Decline of the Mughal Empire

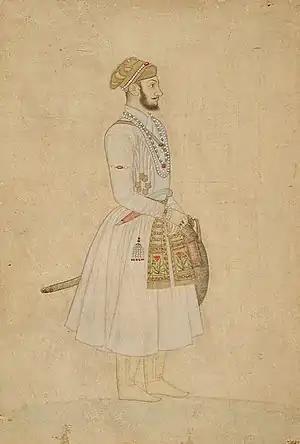
Bahadur Shah I was crowned the Mughal Emperor in 1707.

Following the Deccan Wars, the three sons of Aurangzeb, Bahadur Shah I, Muhammad Azam Shah, and Muhammad Kam Bakhsh fought each other for the throne. Muhammad Azam Shah lived in Ahmednagar. Khafi Khan suggested that whoever reached the capital city of Agra first would capture the throne. The distances to Agra from Jamrud and Ahmednagar were 715 and 700 miles, respectively. Azam Shah and Bahadur Shah were involved in the Battle of Jajau, south of Agra, on 20 June 1707. Azam Shah and his three sons were killed in the battle and were buried with other royals in Humayun's Tomb in Delhi.